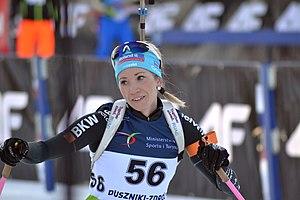
Elisa Gasparin, née le 2 décembre 1991 à Samedan en Suisse, est une biathlète suisse. Elle est la sœur de Selina et d'Aita Gasparin, qui sont elles aussi spécialistes de biathlon.